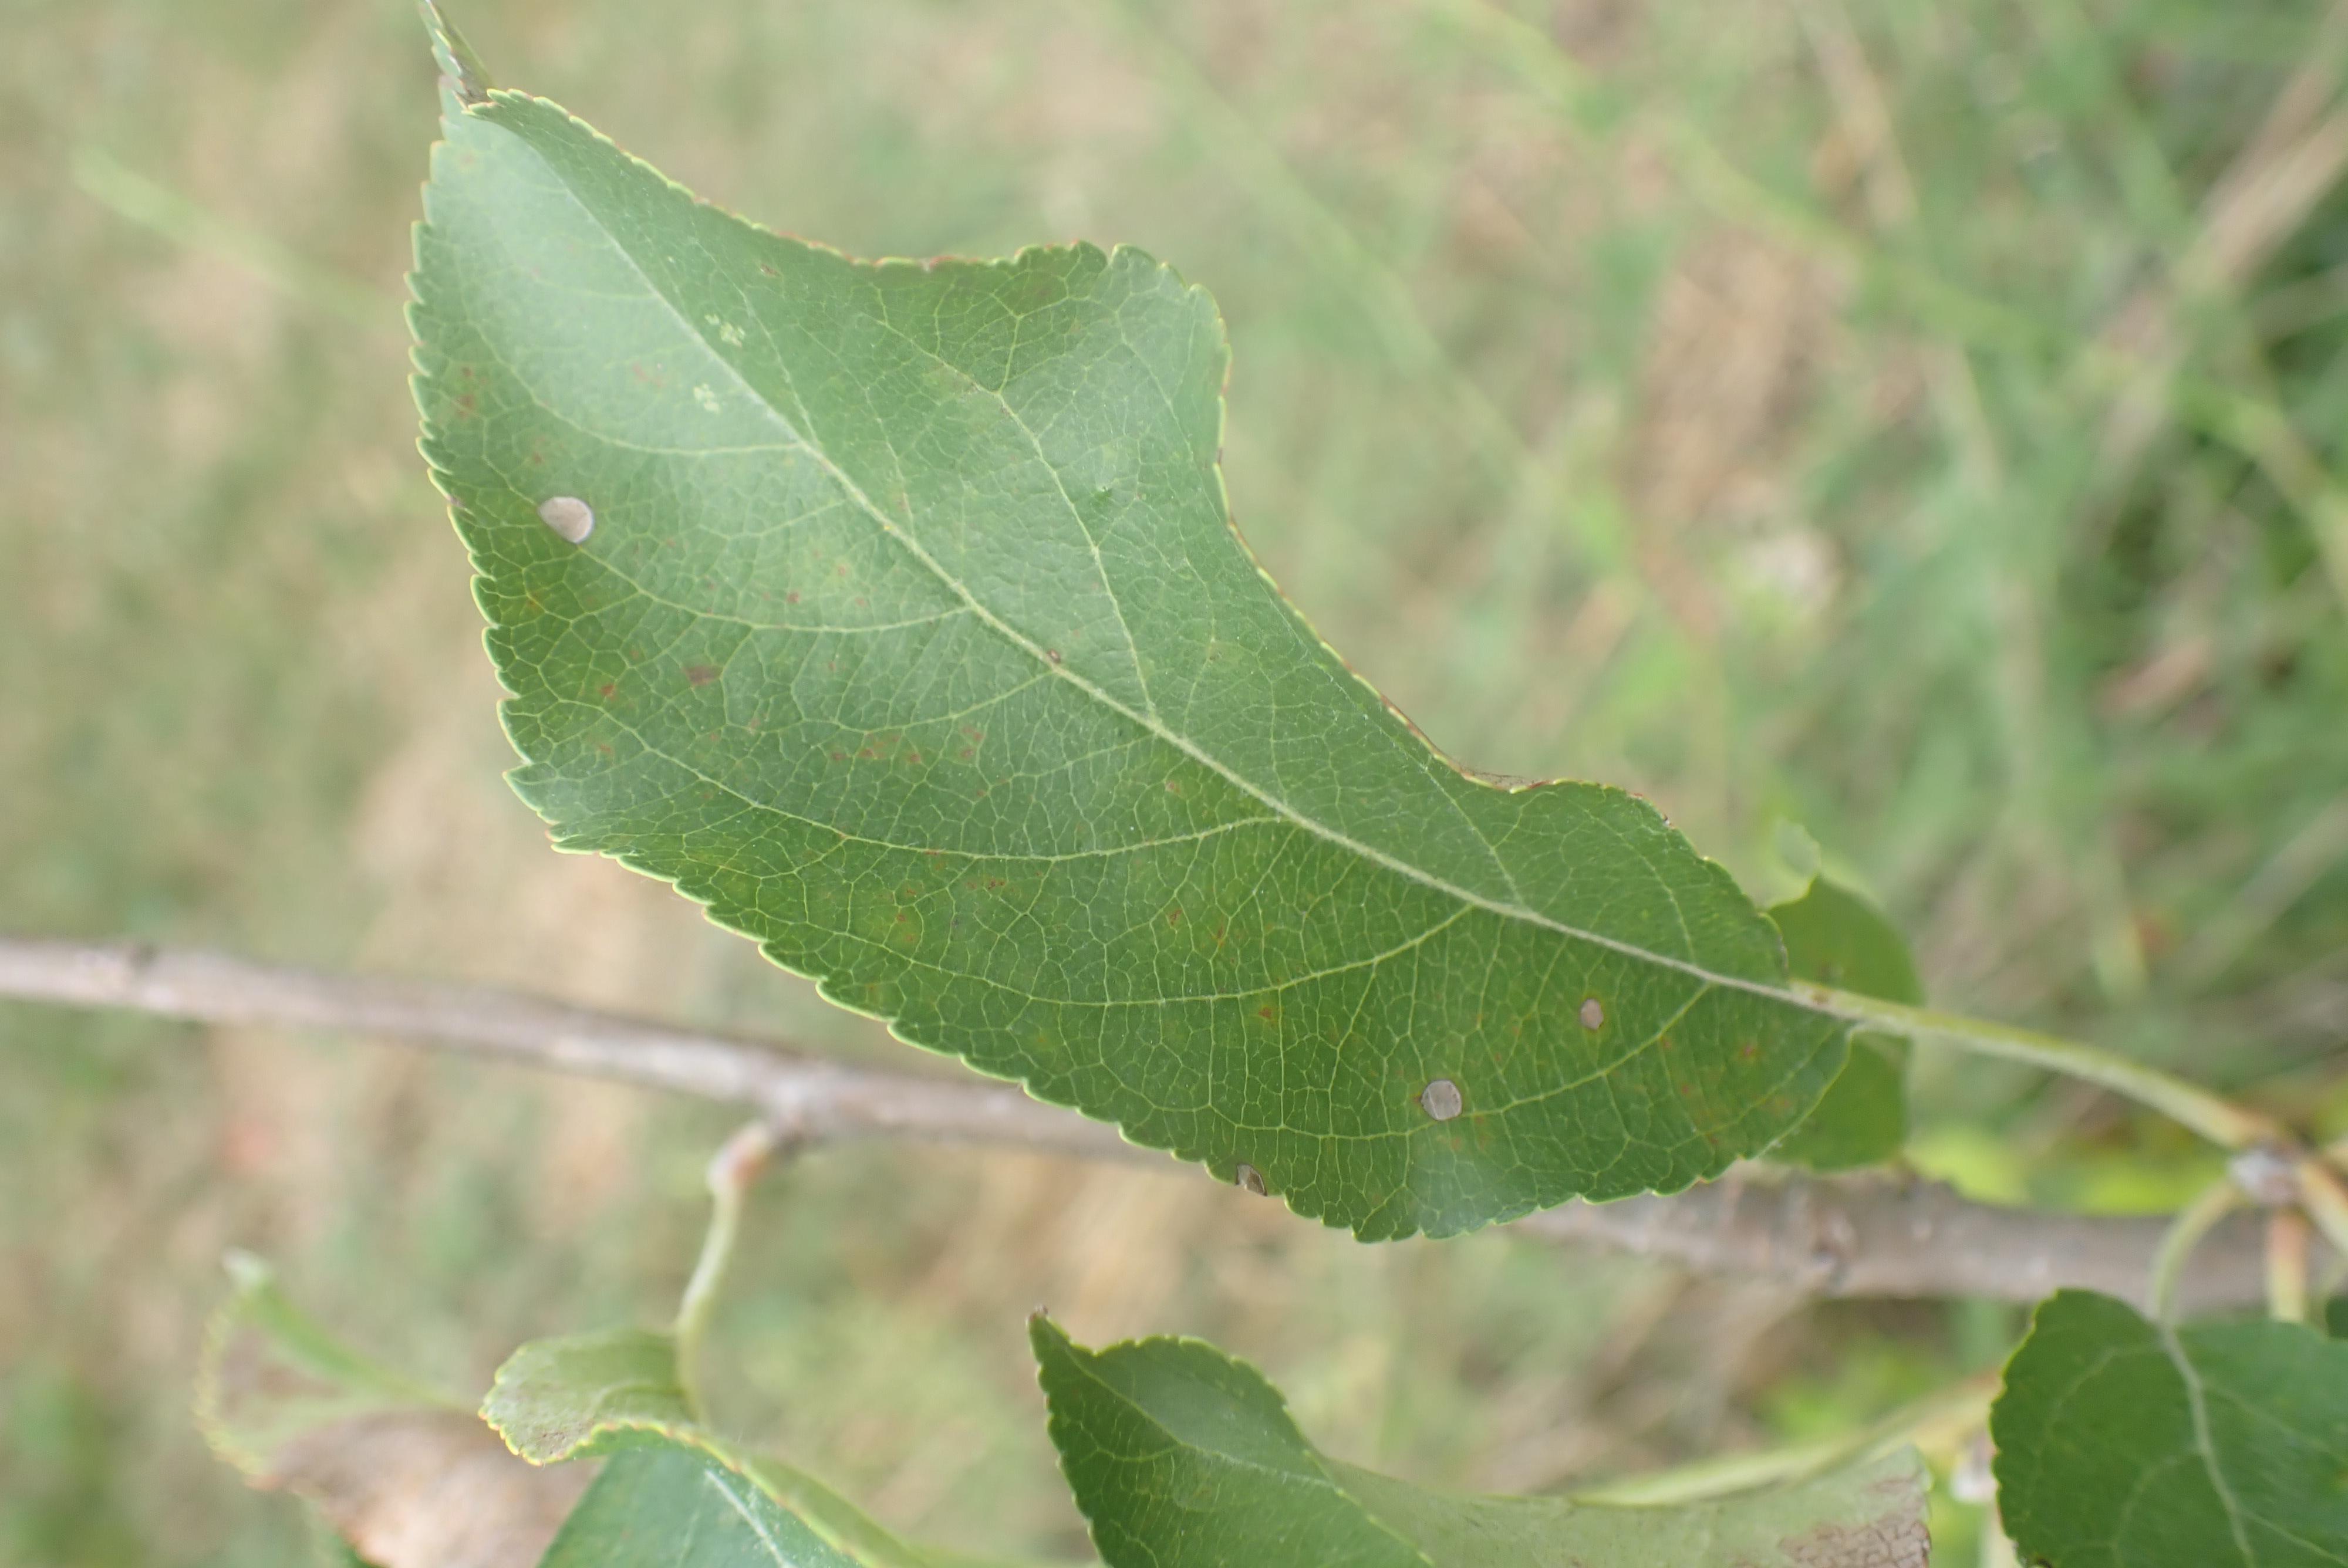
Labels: frog_eye_leaf_spot, complex